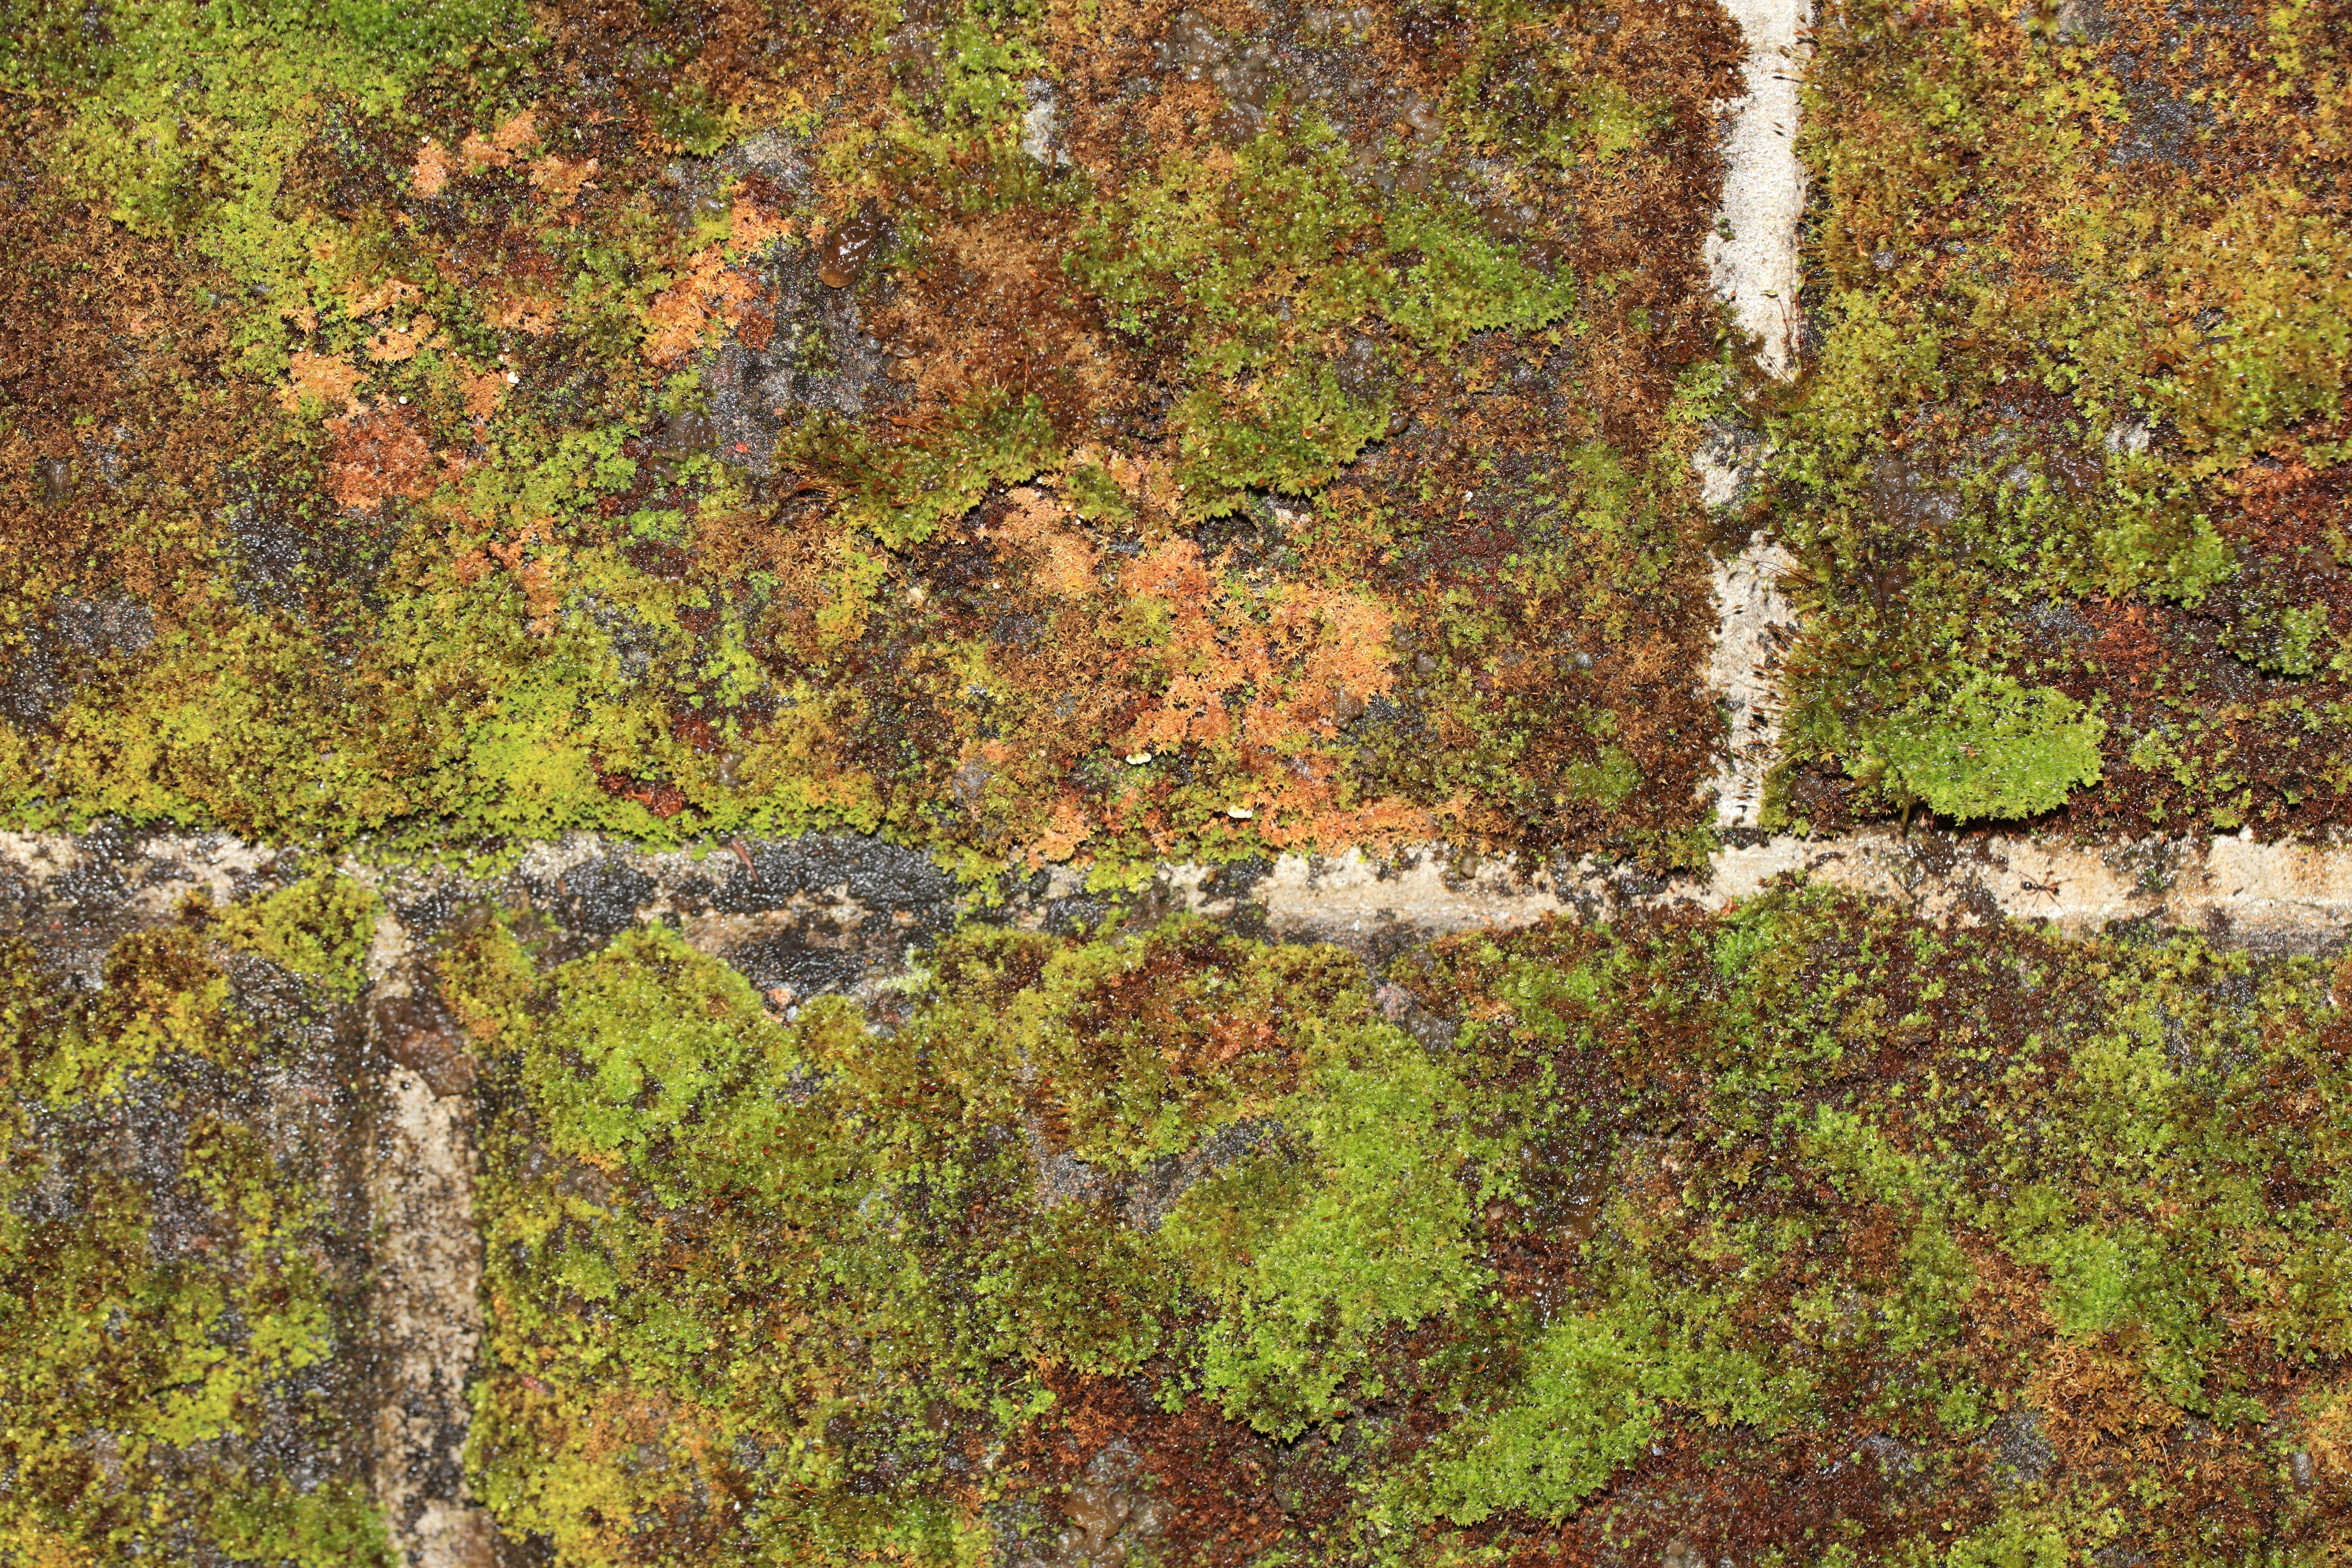
tree, forest, grass, plant, texture, leaf, trunk, wall, moss, green, high, birch, autumn, soil, season, cool image, tochigi, 5d, hires, woodland, habitat, i, markii, ecosystem, hi, res, resolution, kanuma, natural environment, woody plant, land plant